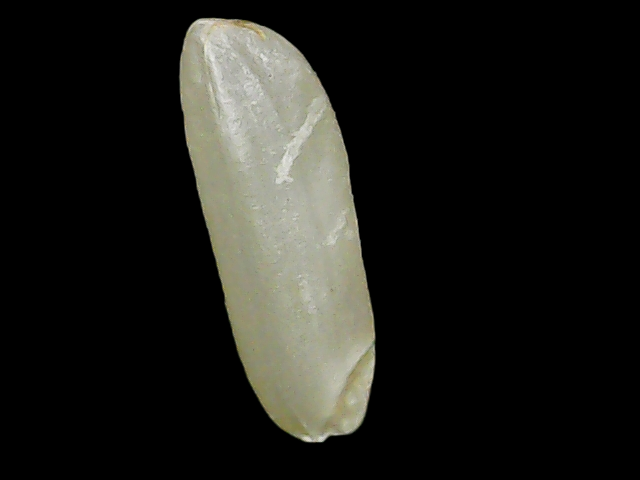
Rice variety: Binadhan26